Al-Quwa Al-Jawiya

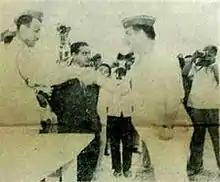
Al-Quwa Al-Jawiya being awarded the Iraq Central FA Altruism Cup trophy in 1964.

Jawiya were one of the six teams to compete in the 1956–57 season which saw a double-elimination format introduced for the first time. In 1957, Jawiya completed the signing of Ammo Baba, one of the best players in Iraqi football history, and won their first league title in Ammo's first season at the club in 1957–58, after Al-Shorta Select XI withdrew from the replay of the final. Al-Quwa Al-Jawiya Al-Malakiya were renamed to Al-Quwa Al-Jawiya (Air Force) when Iraq became a republic in 1958. The 1959–60 season saw Jawiya reach the final of the league again, but they lost 3–0 to Al-Athori. Jawiya secured their second league title in the 1961–62 season as the league changed to a round-robin format. This qualified them for the 1962 Iraq Central FA Altruism Cup (later known as Iraq Central FA Perseverance Cup) which they won by defeating Al-Kuliya Al-Askariya 4–2. Jawiya won the league title again in 1963–64 and also won the Iraq Central FA Altruism Cup again that year. They were once managed by Scotsman Frank Hill in the fifties, a player at Arsenal and manager at Notts County and Charlton Athletic – attempting on two separate occasions to sign Jawiya's star inside forward Ammo Baba. They had another British link as the team featured former Bristol Rovers reserve Youra Eshaya who went on to become one of the longest-serving players at the club from 1955 to 1971. Jawiya claimed their fourth title in 1972–73, winning the league with a 100% win record (seven wins from seven games).